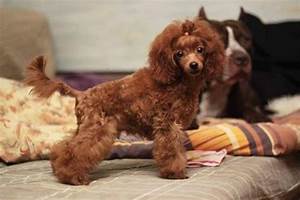
Label: cane